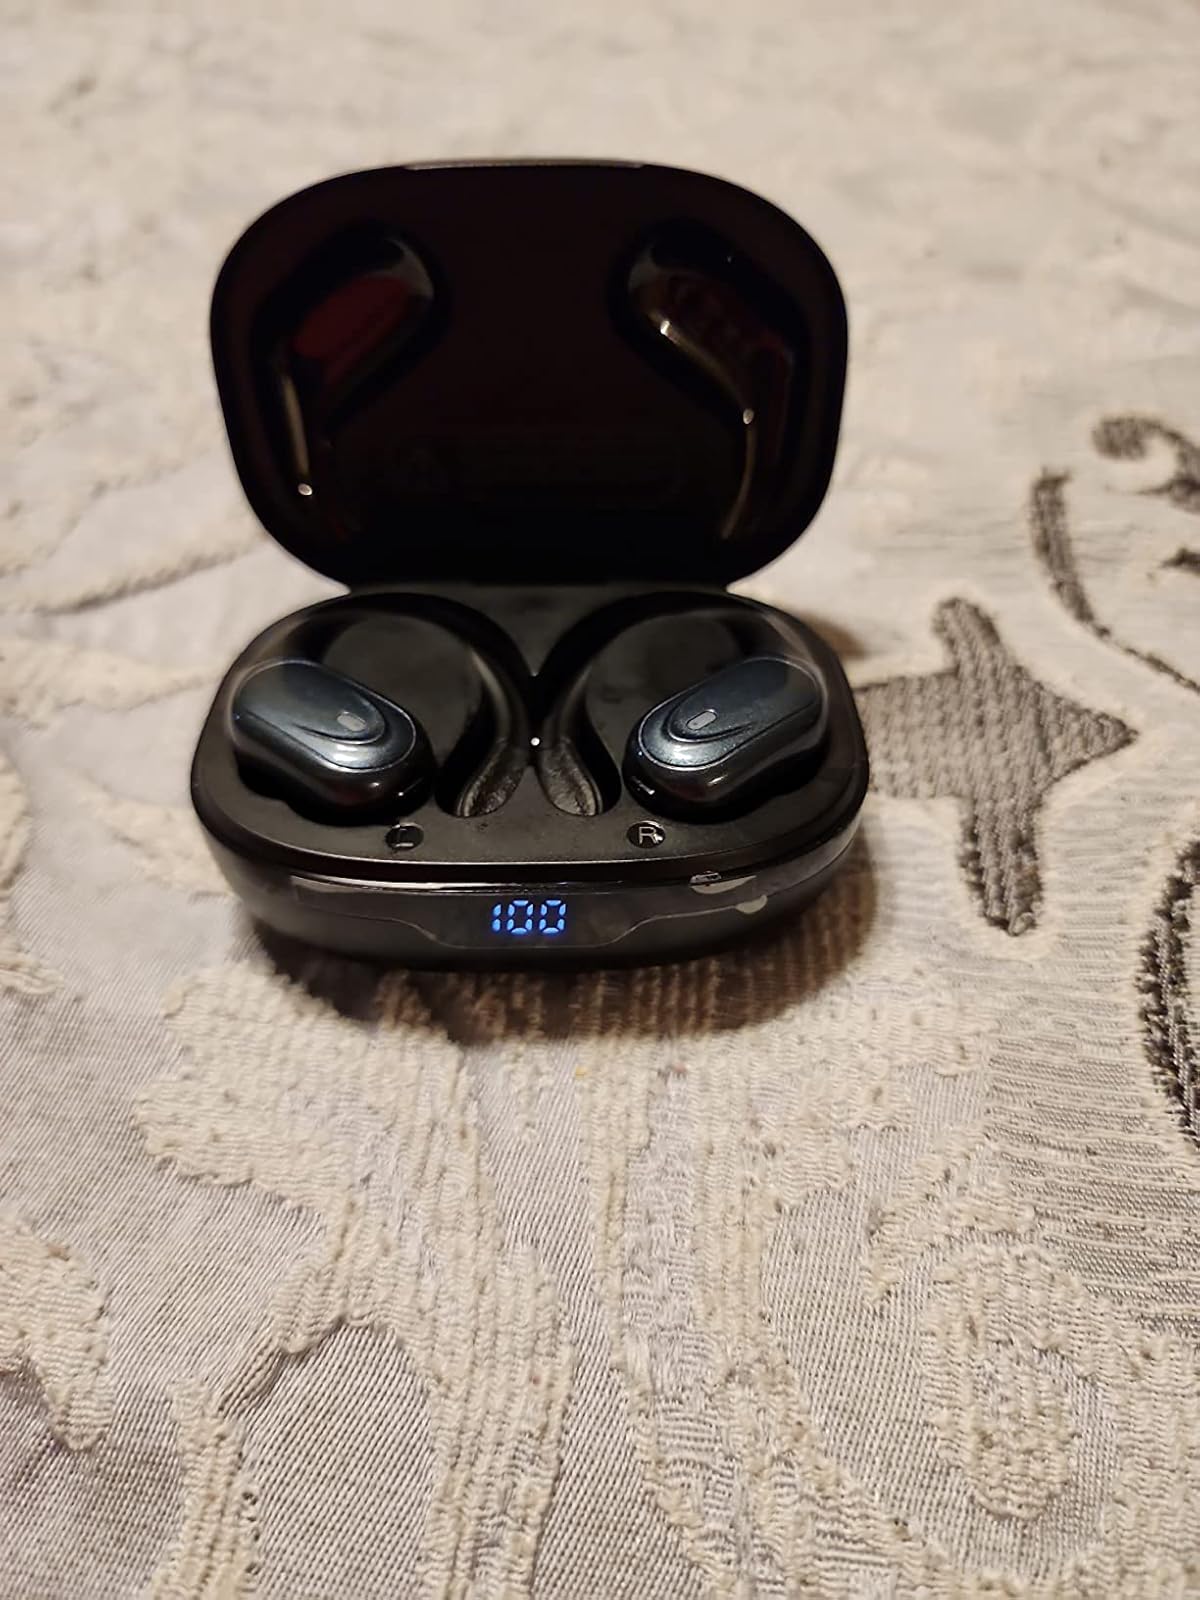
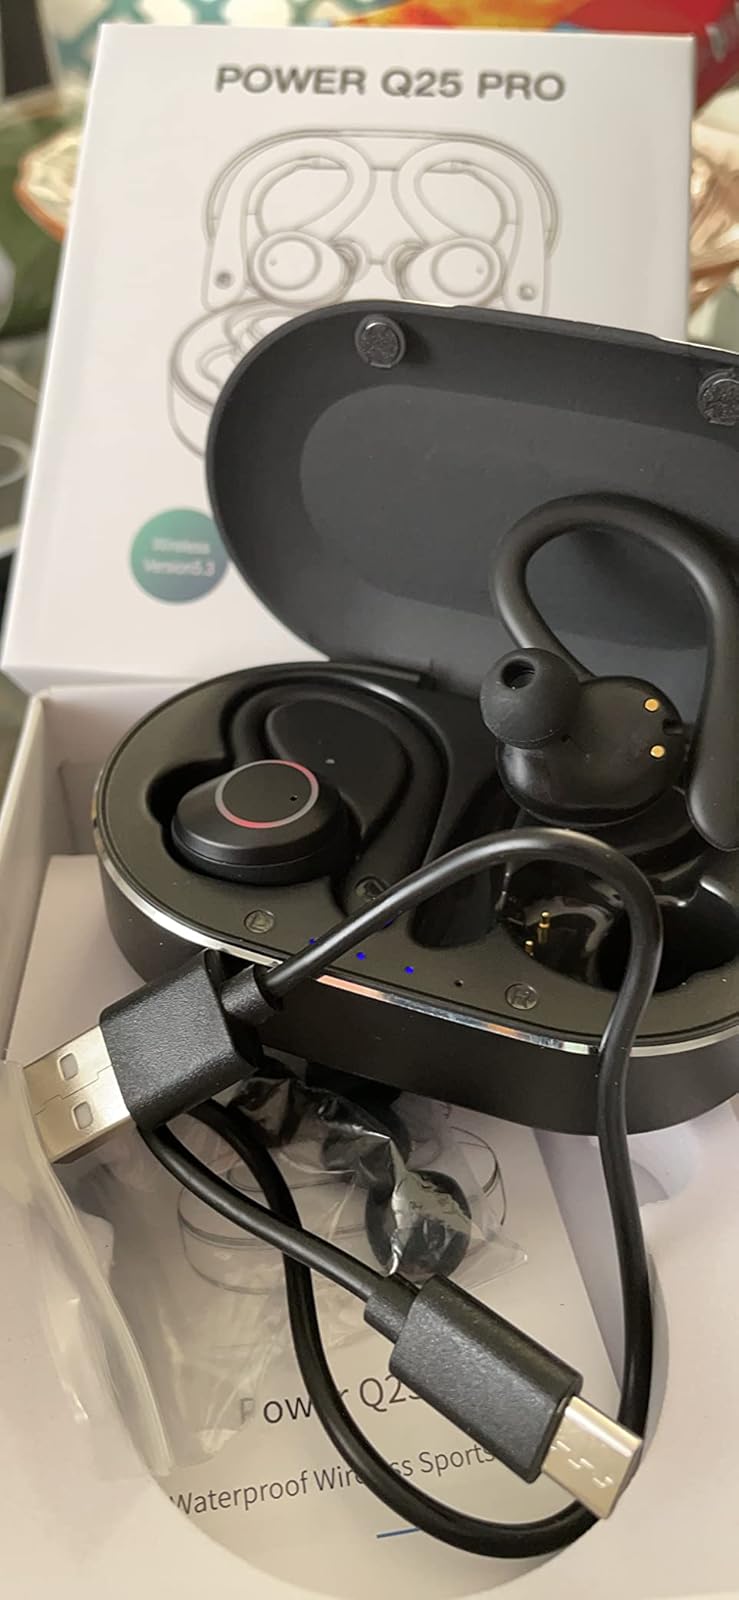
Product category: earbuds
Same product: no